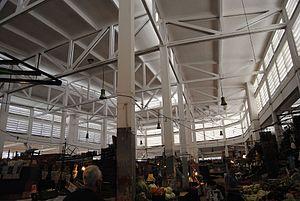
Vue sur la toiture centrale et la charpente en béton armé
Le marché couvert d'Annaba, connu localement sous le nom de « Marché français » ou « Marché El Hout », est un marché alimentaire situé au centre de la ville d'Annaba.